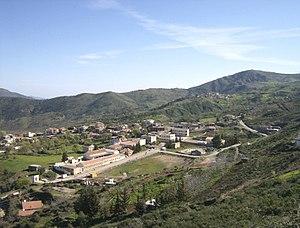
Assif El Hammam est une localité de la commune d'Adekar dans la Wilaya de Bejaia en Algérie.